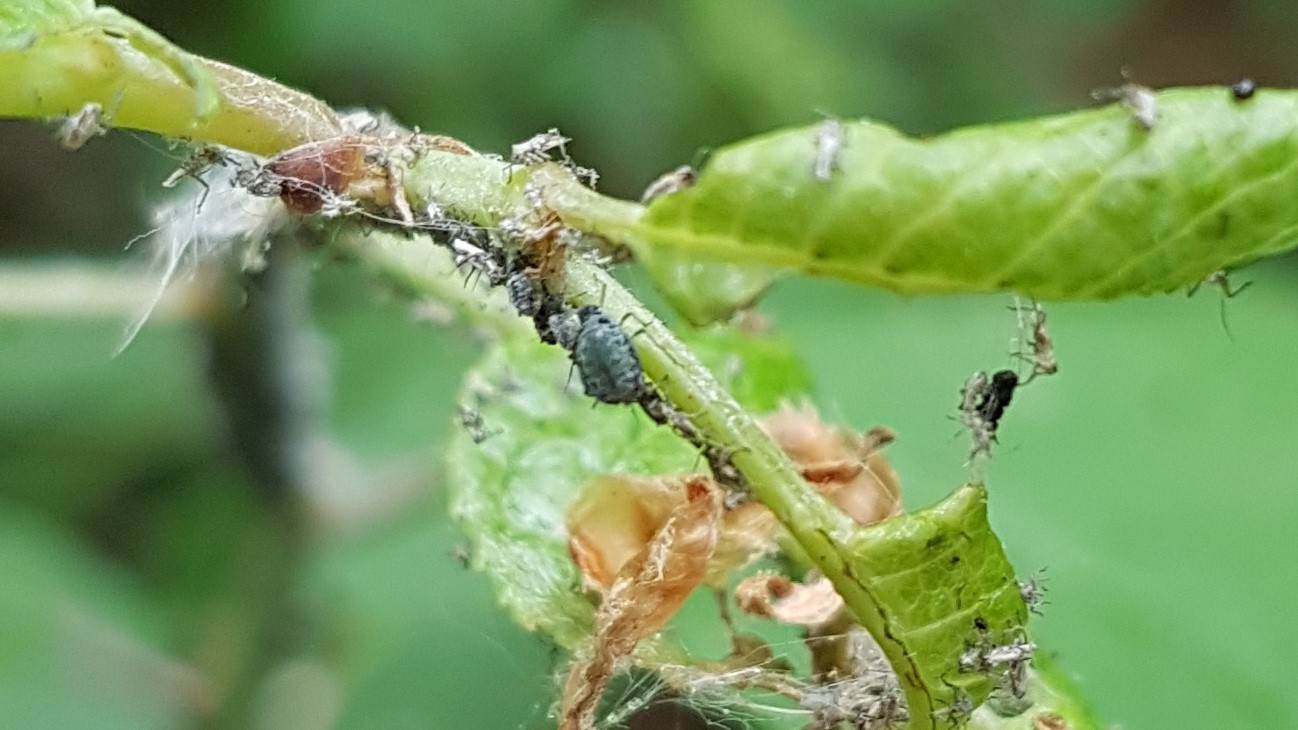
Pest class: bird_cherry_oat_aphid